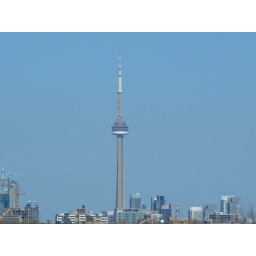
The CN tower with glass floor in the bubble